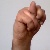
The image shows a hand gesture representing the letter 'N' in Indian Sign Language.